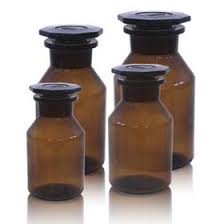
Waste category: glass